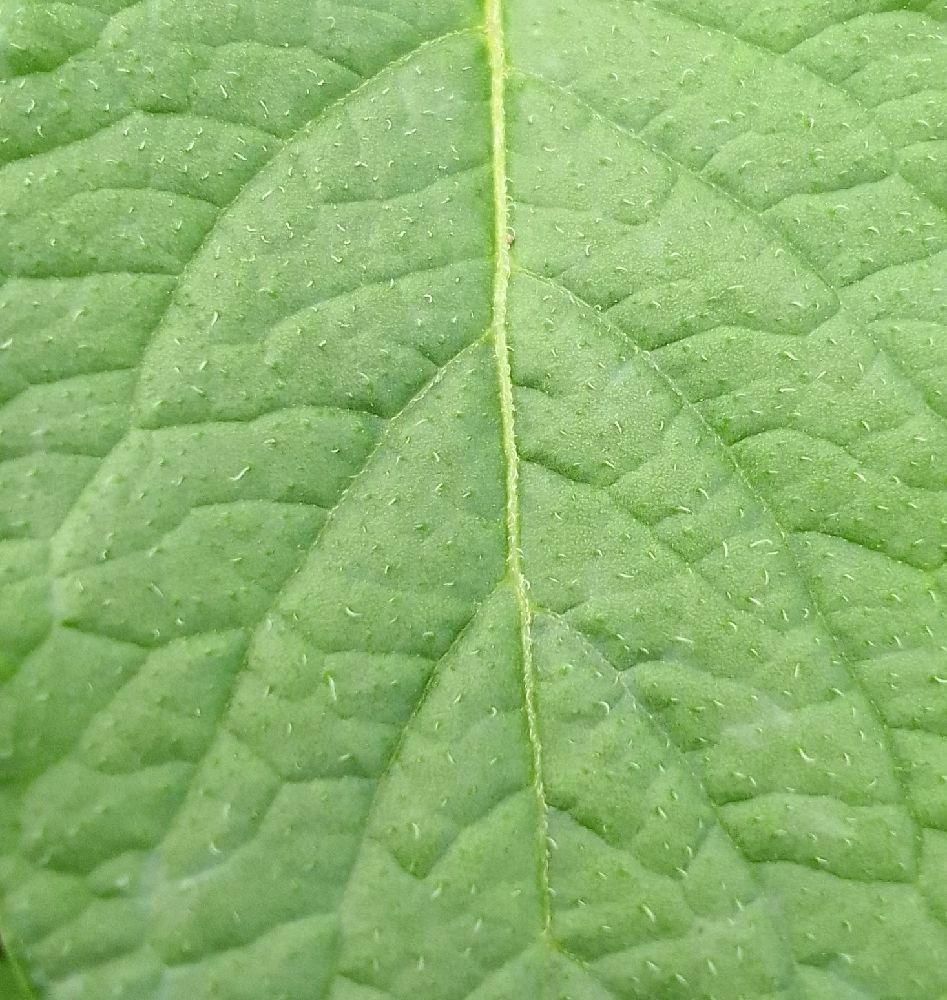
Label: Healthy